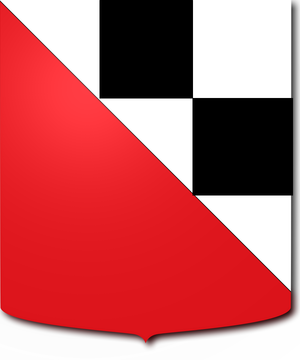
La famille Bernardo est une famille patricienne de Venise, provenant de Musestre en 967. Elle posséda différents palais dans la ville et lui donna différents serviteurs et dignitaires.